Brandon Potter

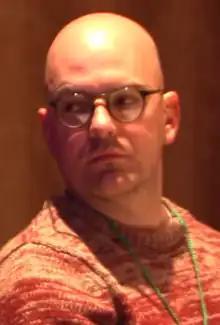
Potter in 2015

Charles Brandon Potter (born July 28, 1982) is an American voice and television actor. He is known for his voice work, directing, and screenplay writing for anime as well as for playing the role of Quintus in the streaming series, "The Chosen".